Labidura riparia

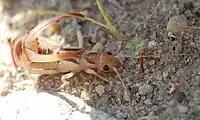
A male "Labidura riparia" specimen in Köpenick, Berlin, in a threatening pose

The striped earwig prefers dark, moist environments with shelter that it can hide in during the daytime. They can be found in a variety of niches though, from cultured and uncultured farmlands, woodlands, and the margins of ponds and lakes. To save energy, the earwigs will occupy abandoned mole cricket burrows for brooding nests. Individuals are known to fly after a disturbance in search of a new nest as theirs may have become waterlogged or destroyed. Flight towards light has been observed due to their methods of orientation via the moon.